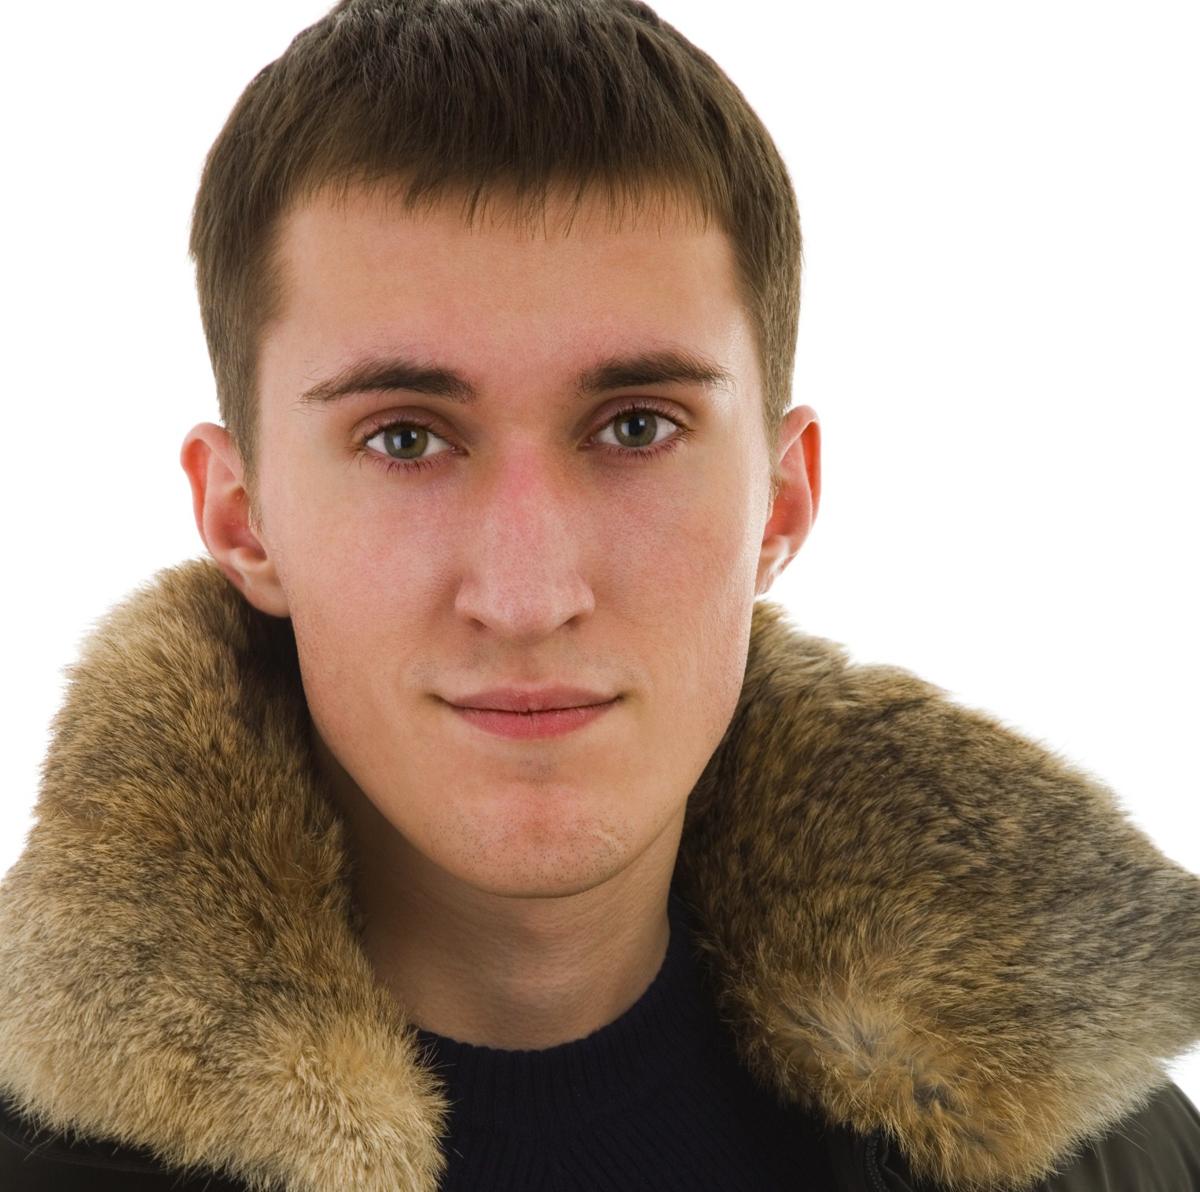
Gender: men